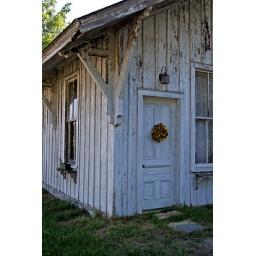
an old building found along a back road in Virginia.